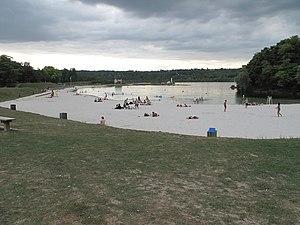
Plage de la base de Jablines, Seine-et-Marne.
Jablines est une commune française située dans le département de Seine-et-Marne en région Île-de-France.